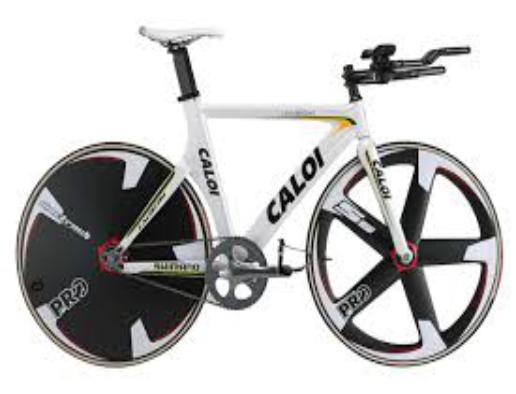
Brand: Caloi
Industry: Transportation